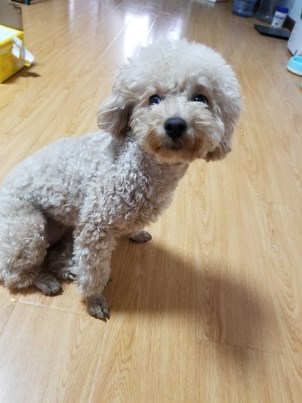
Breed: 7449-n000128-teddy